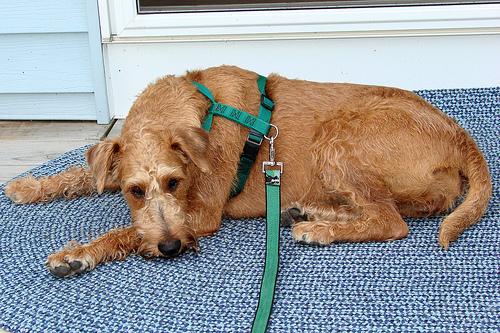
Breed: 207-n000036-Irish_terrier